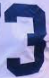
Number: 3